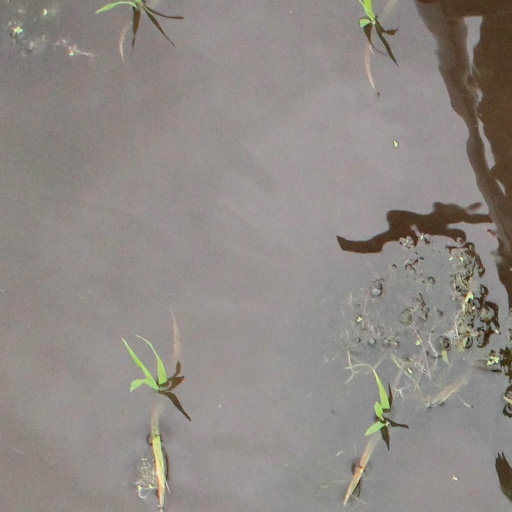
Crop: rice